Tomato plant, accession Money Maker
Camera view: bottom (45 deg); turntable rotation: 30 degrees
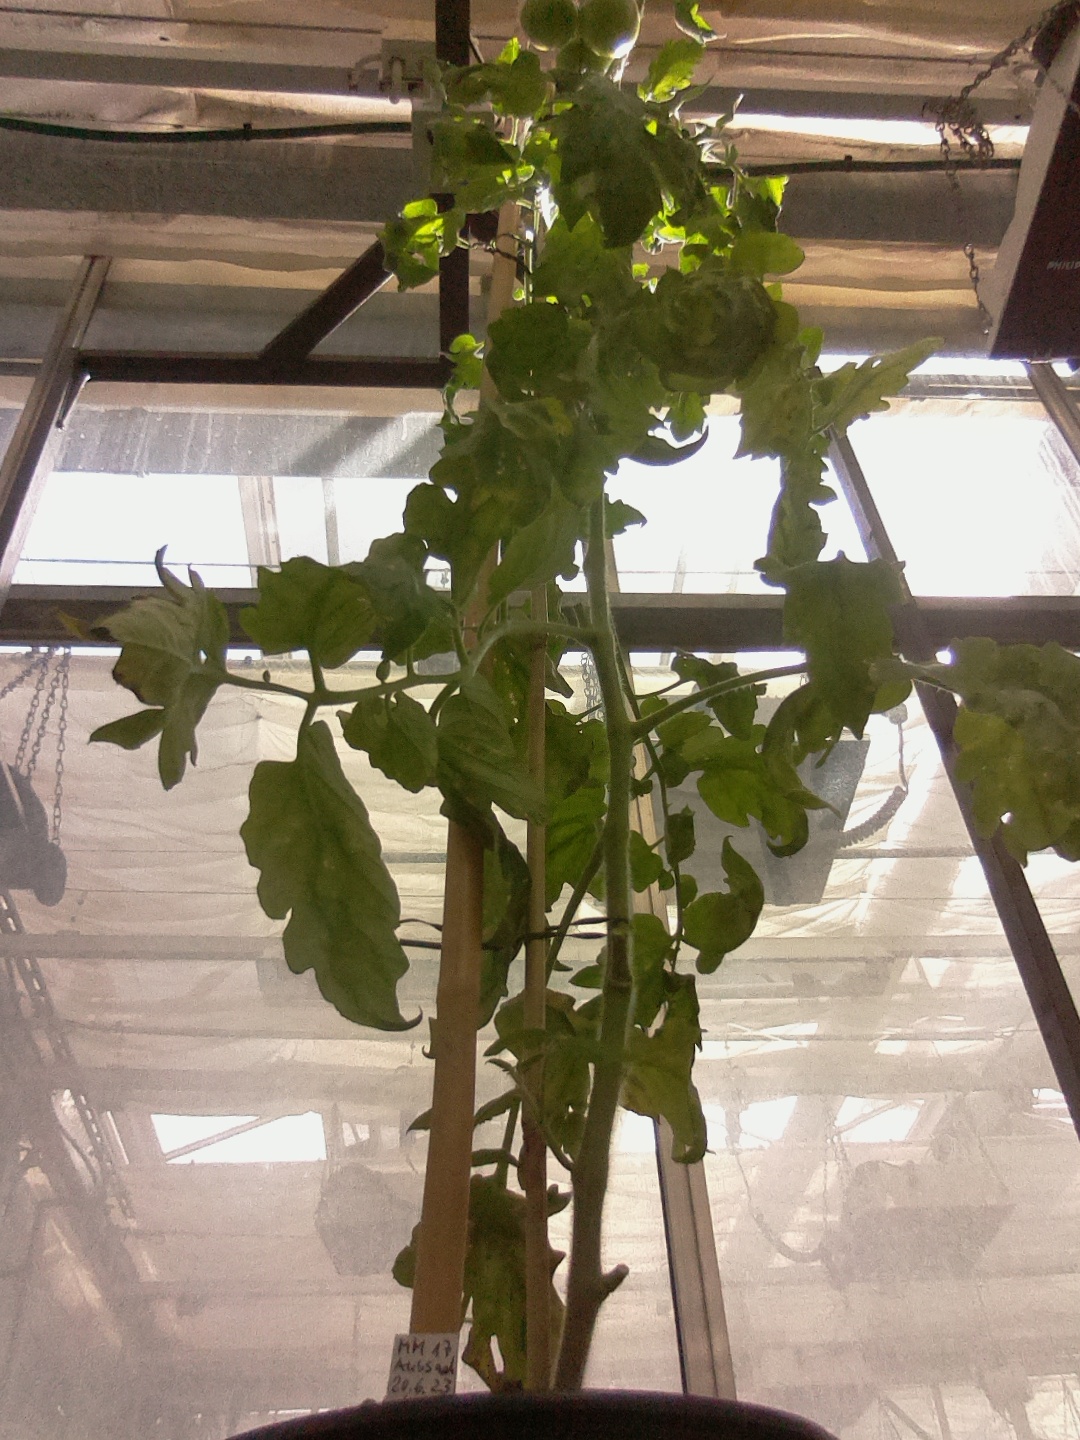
BBCH growth stage 74: 40%-50% of final fruit size